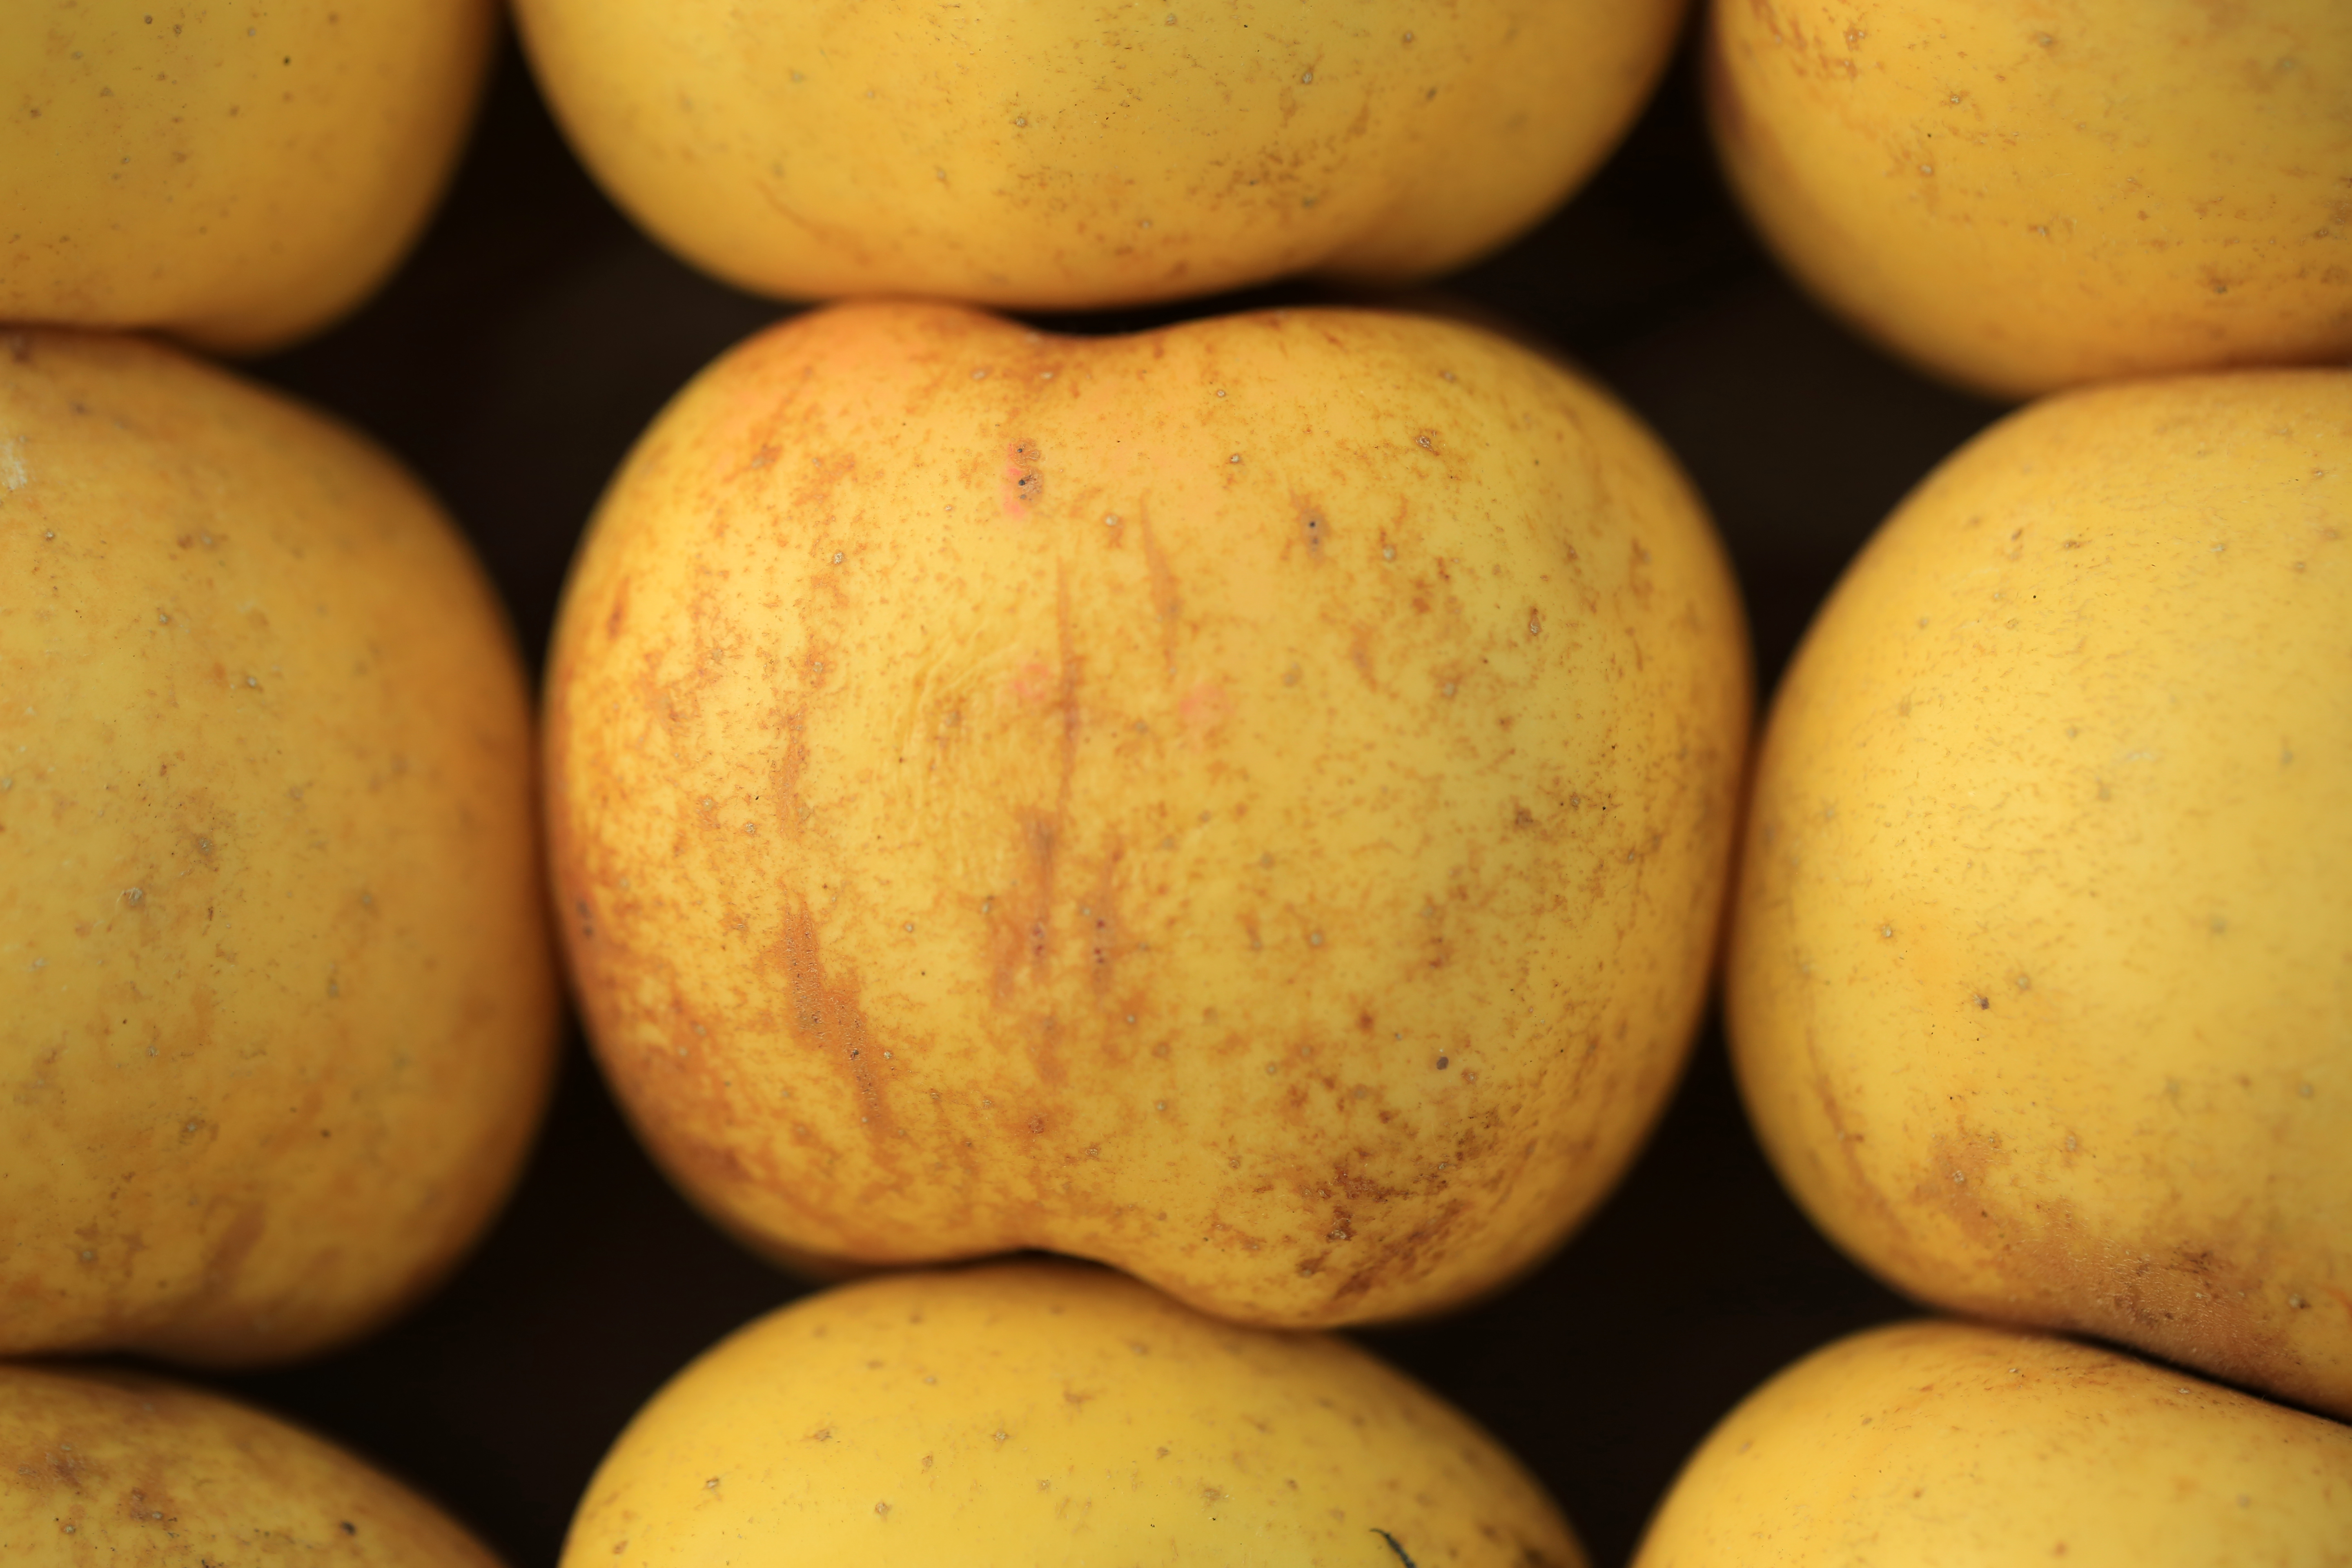
outdoor, plant, fruit, europe, food, produce, vegetable, canon, yellow, potato, midi, hiver, fruits, jaune, automne, occitanie, isasza, southfrance, sdfrankreich, zuidfrankrijk, mditerrane, languedocroussillon, hrault, expositionvente, eos5d, cvennes, gard, levigan, appels, pfel, pommes, reinetteduvigan, production, obste, extrieur, flowering plant, root vegetable, land plant, potato and tomato genus